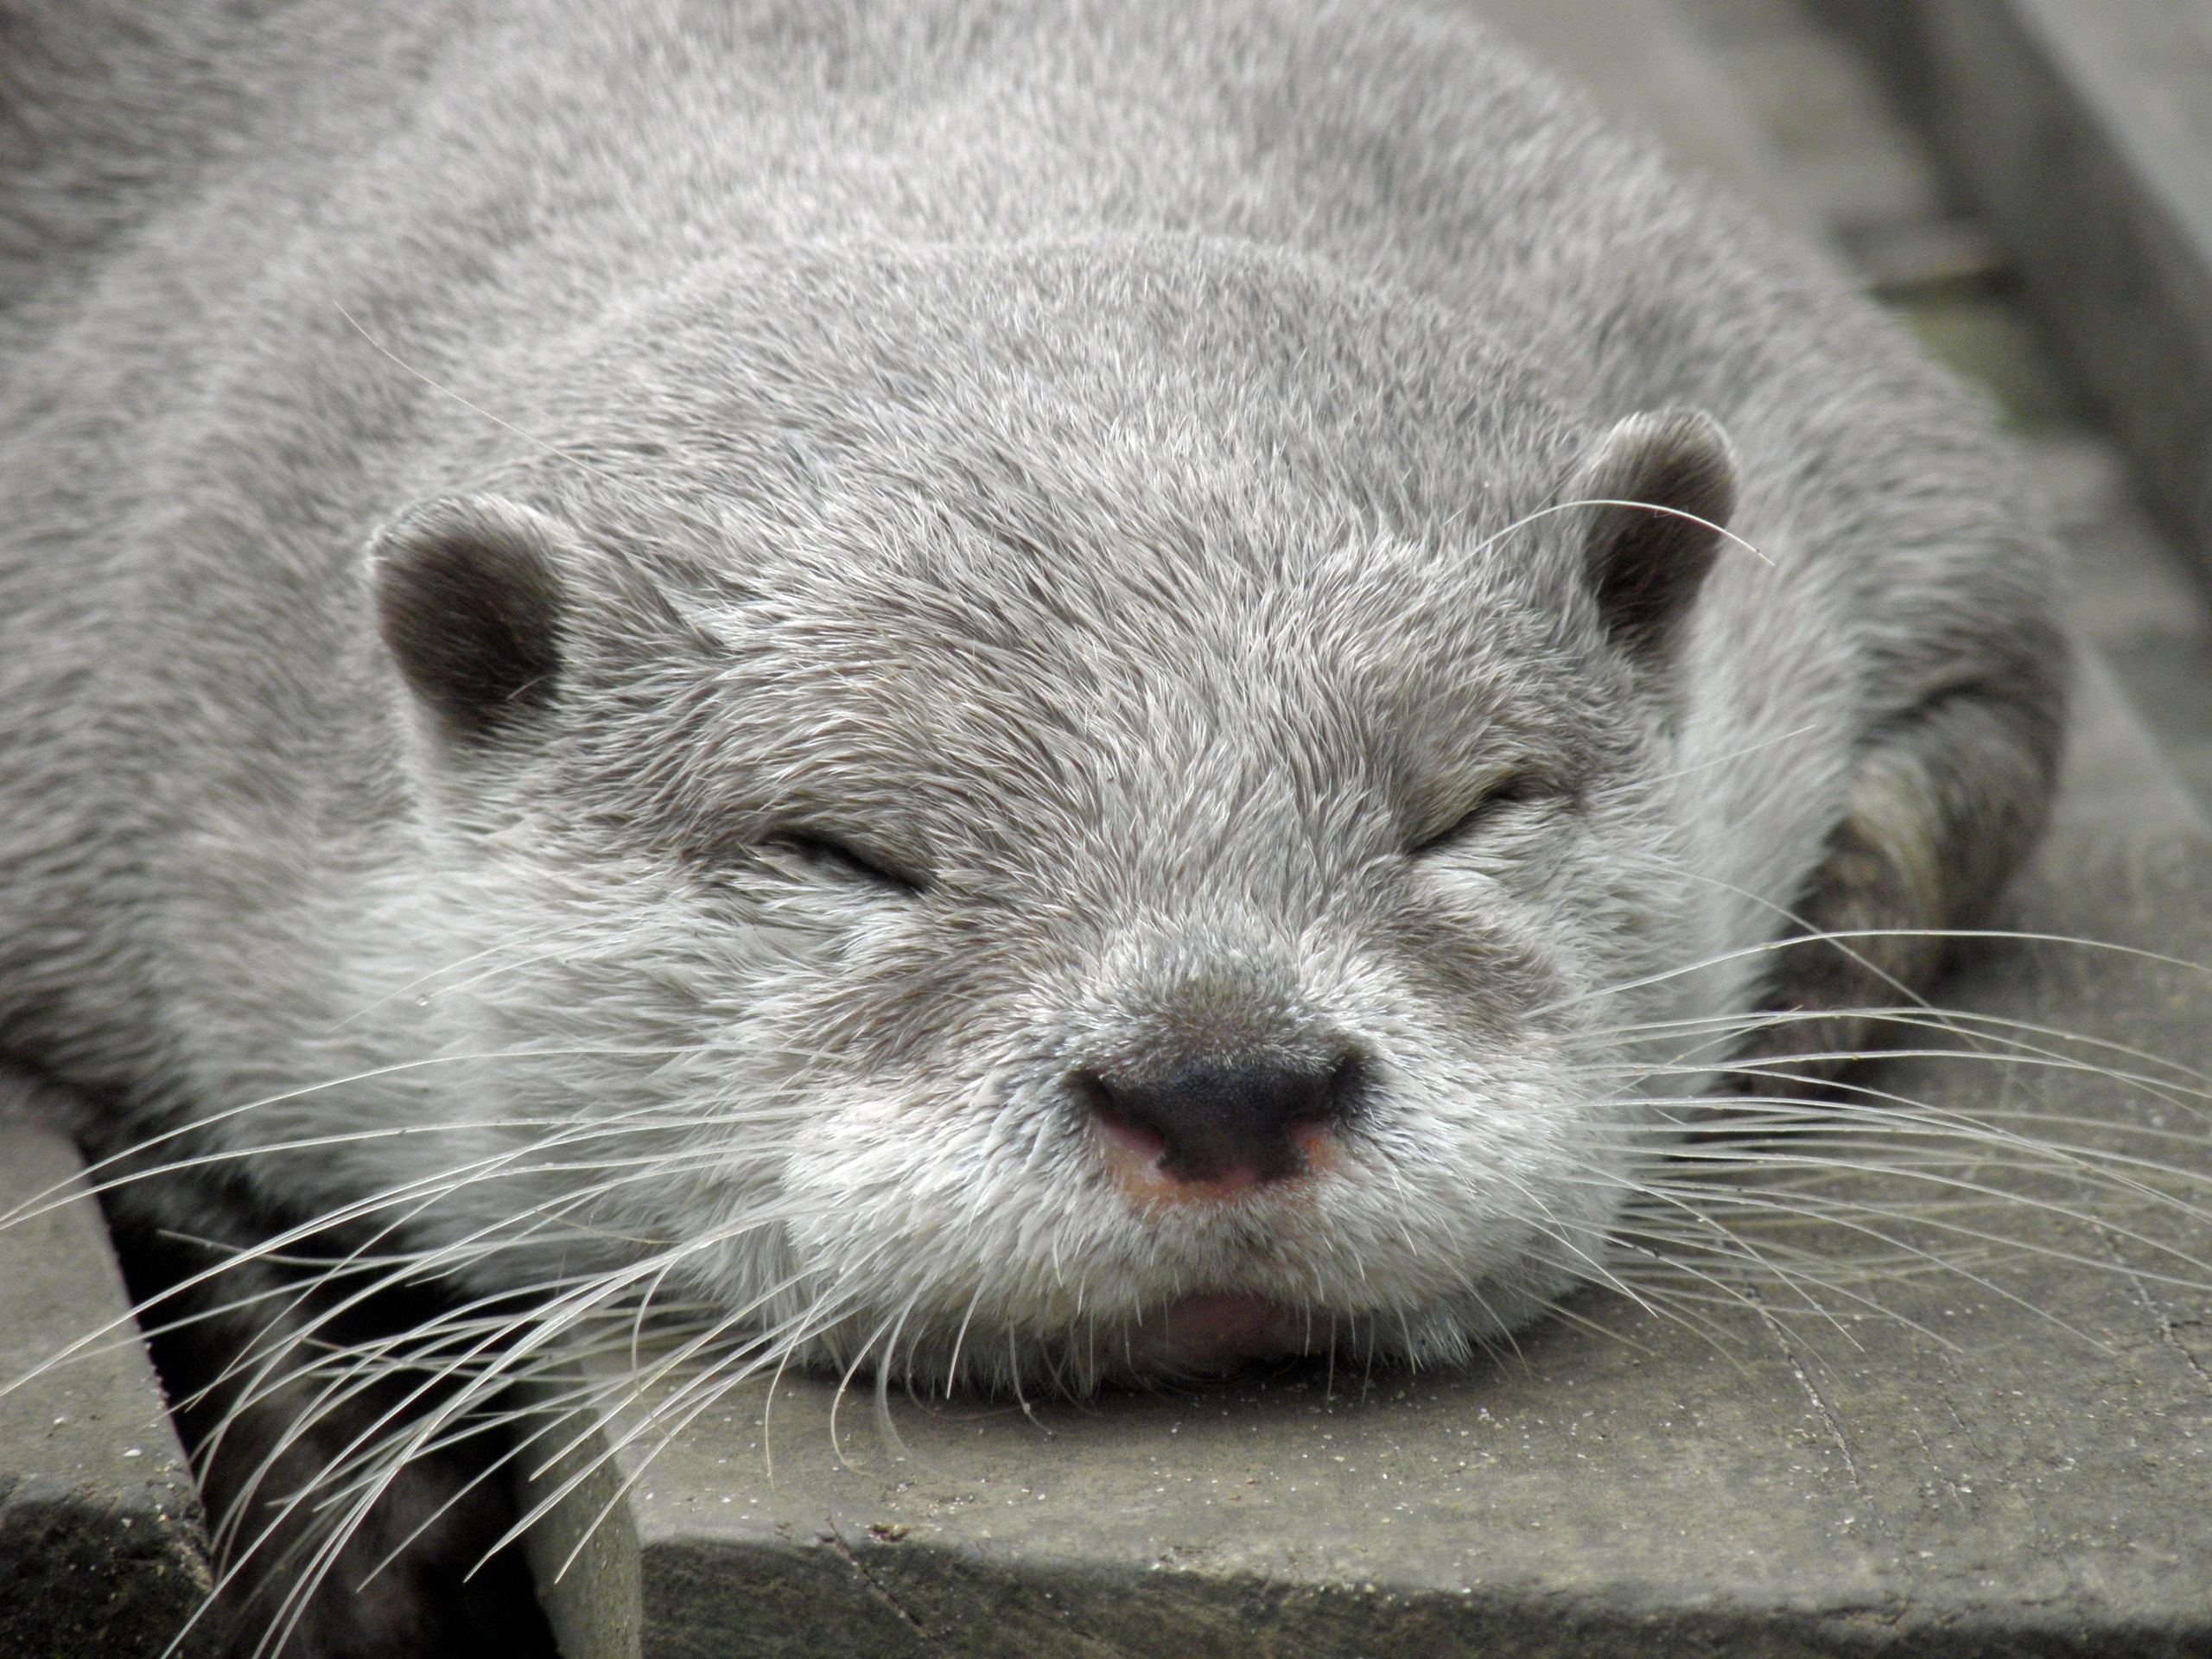
nature, animal, wildlife, fur, mammal, fauna, whiskers, snout, otter, mink, harbor seal, sea otter, marine mammal, mustelidae, carnivoran, viverridae, terrestrial animal